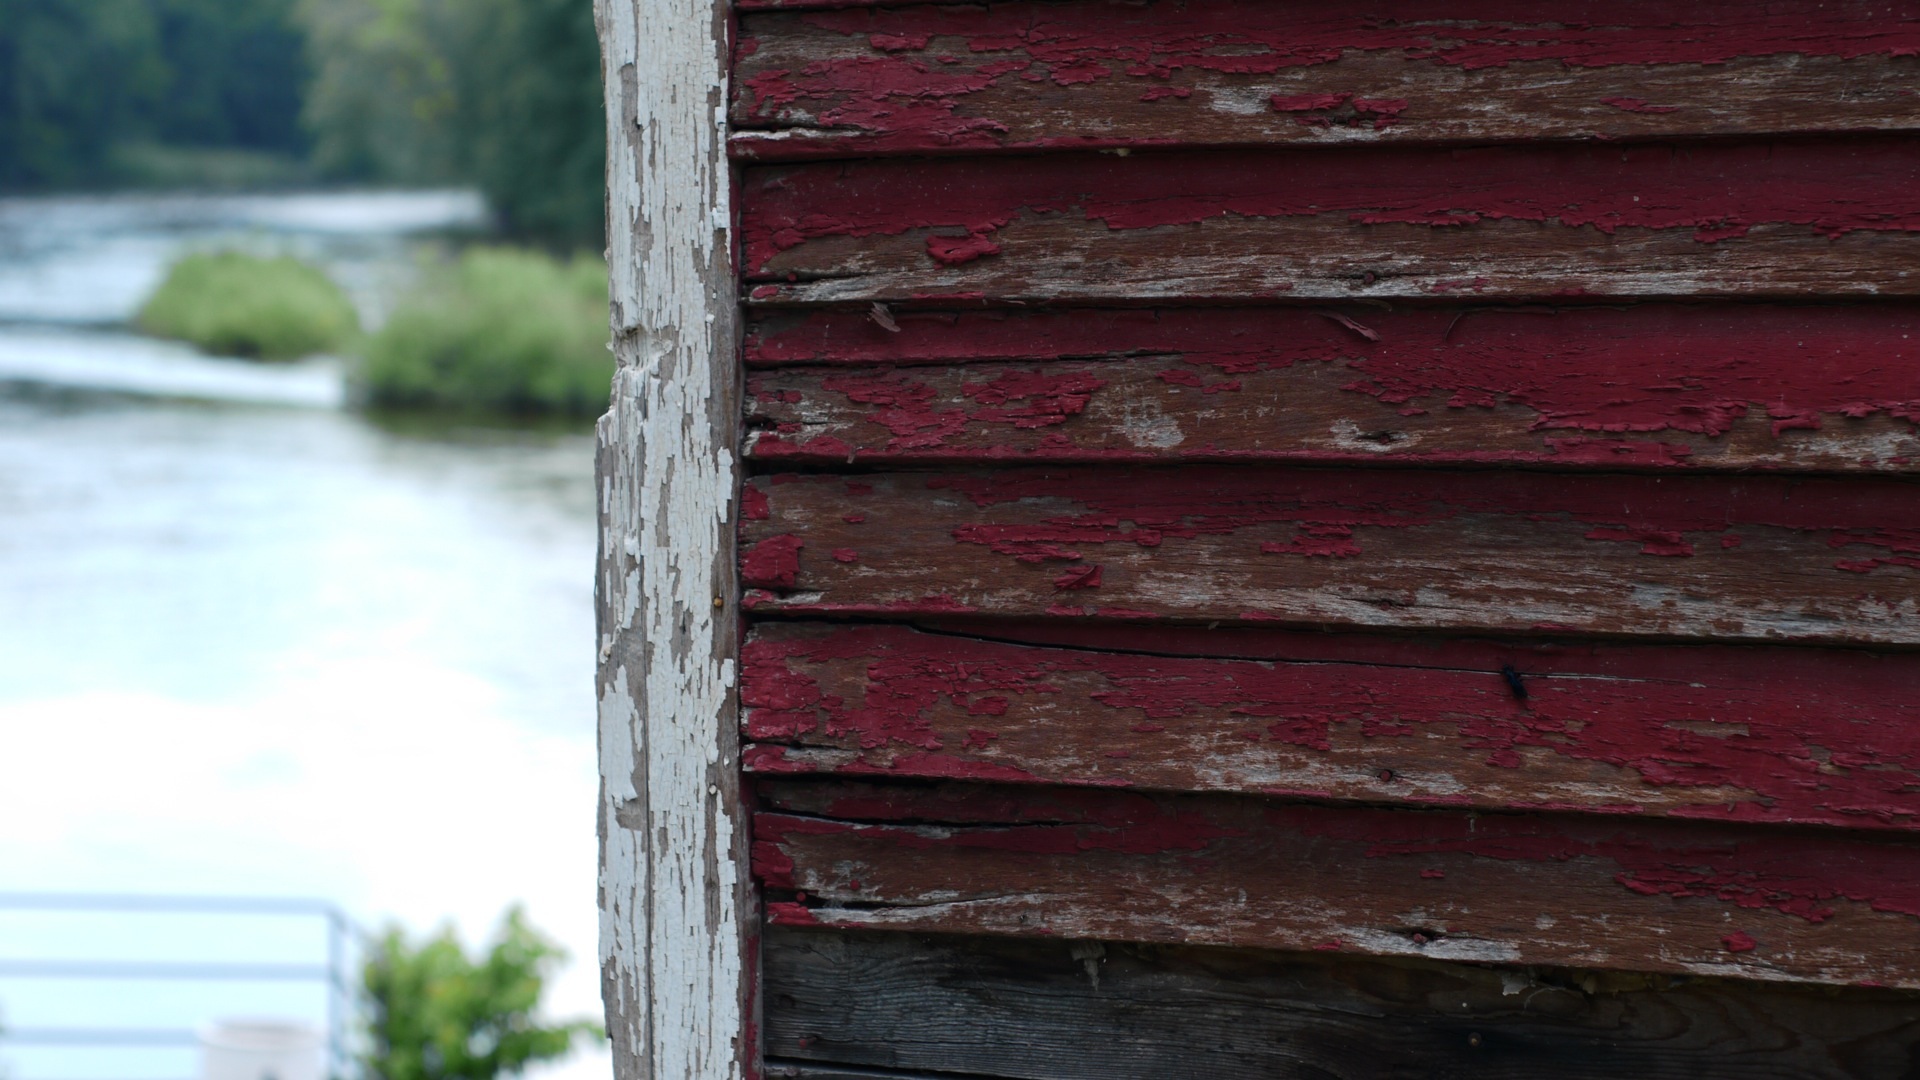
wood, house, window, wall, red, color, chipped, paint, brick, material, siding, window covering